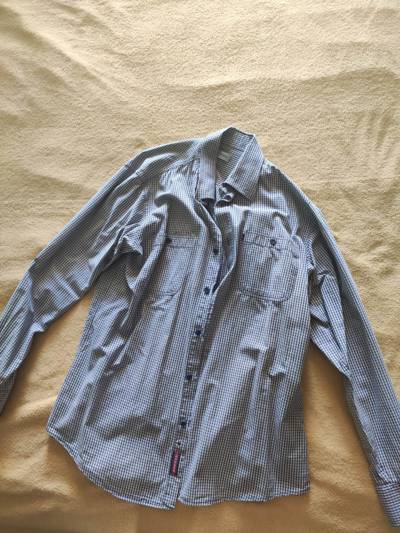
Waste category: clothes